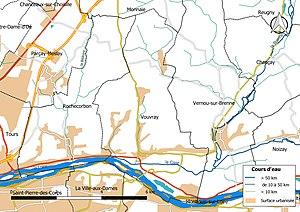
Carte du réseau hydrographique de la commune de fr:Vouvray (France).
Vouvray est une commune française du département d'Indre-et-Loire, en région Centre-Val de Loire.